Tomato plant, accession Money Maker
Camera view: vertical (180 deg); turntable rotation: 90 degrees
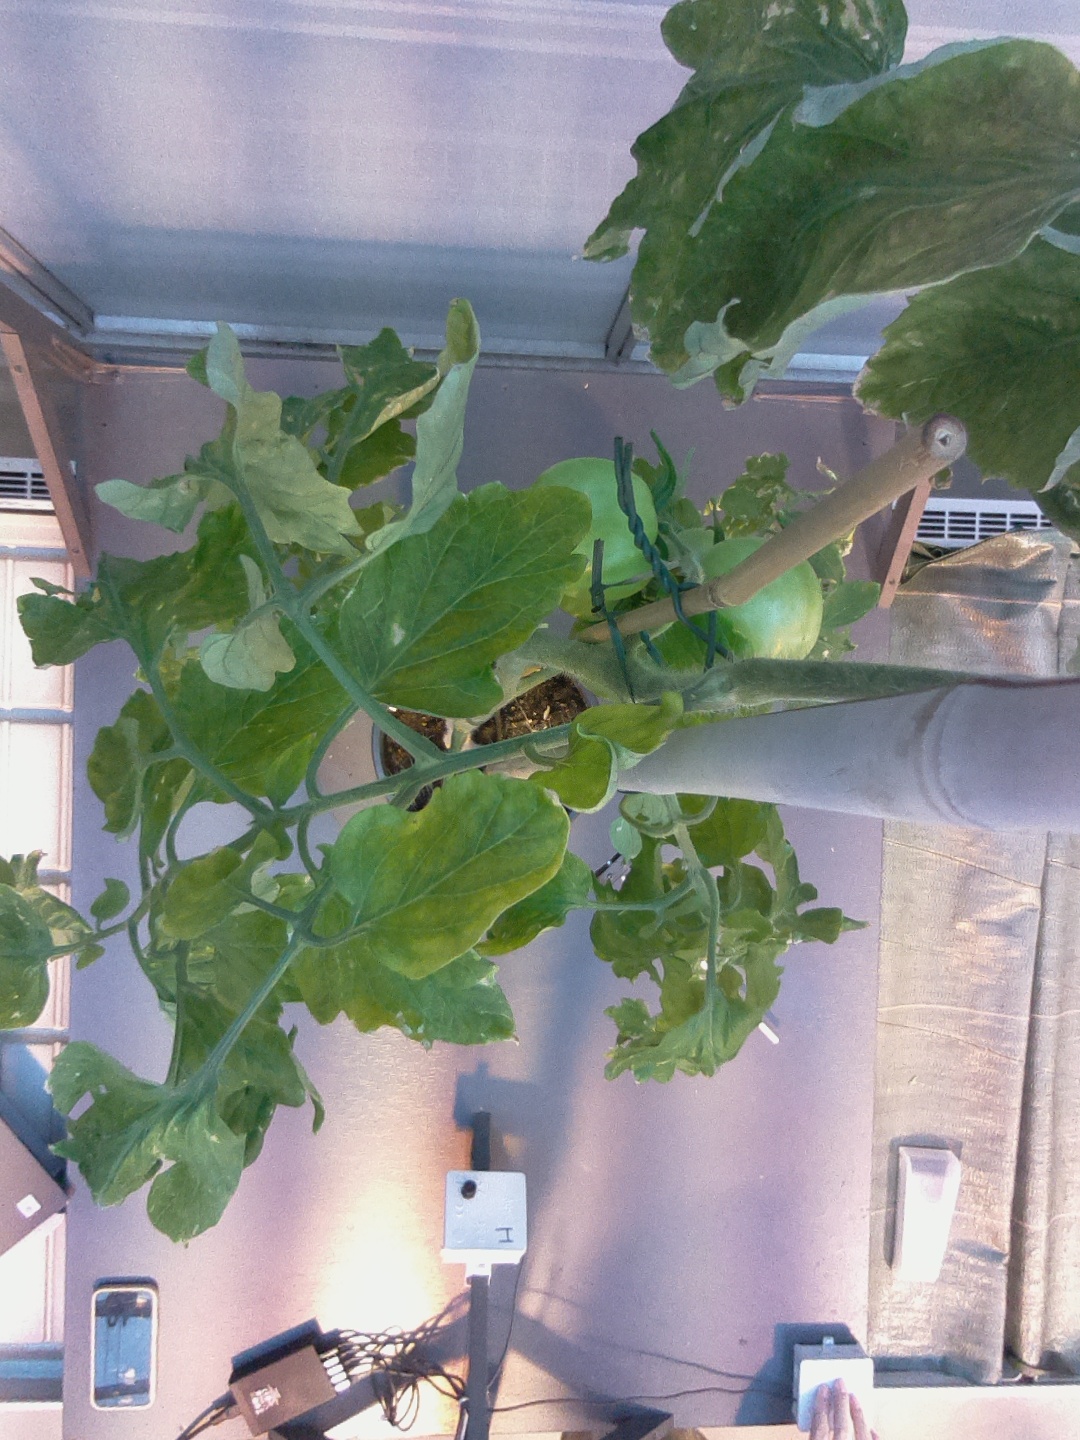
BBCH growth stage 78: 80% -90% of final fruit size